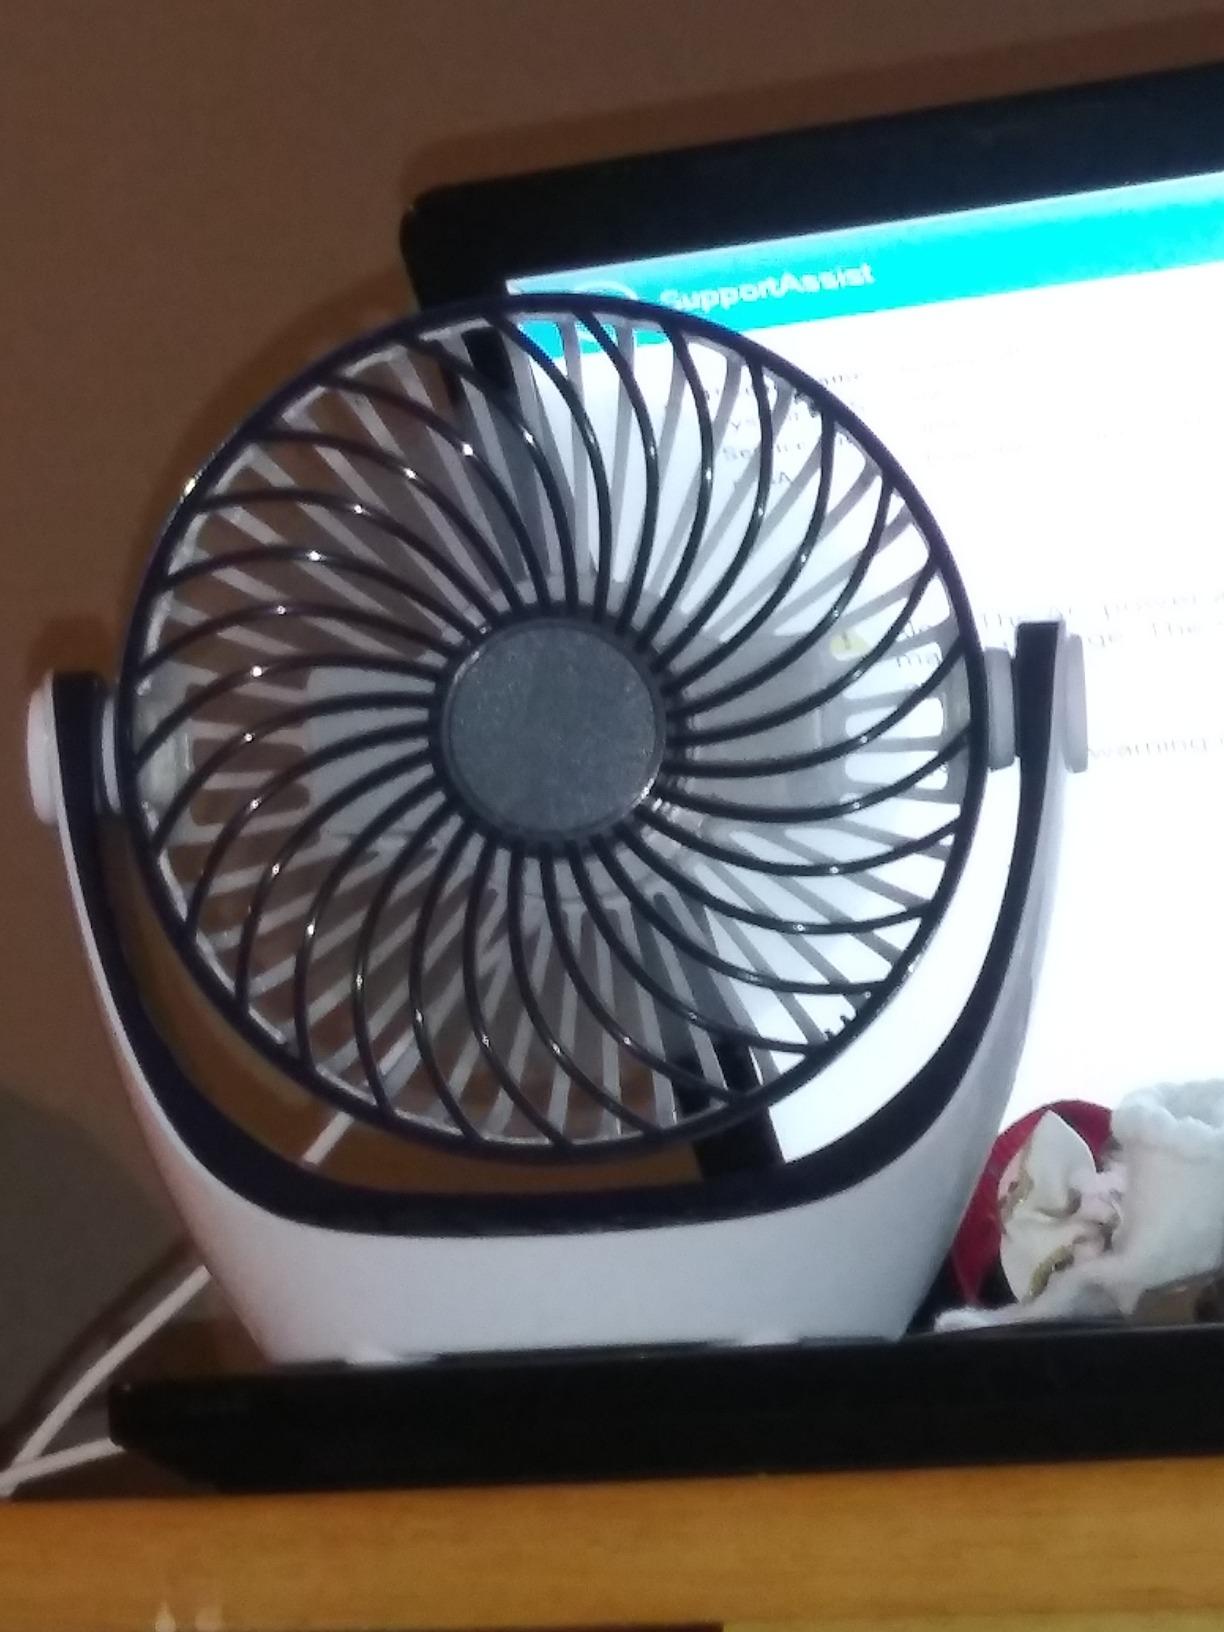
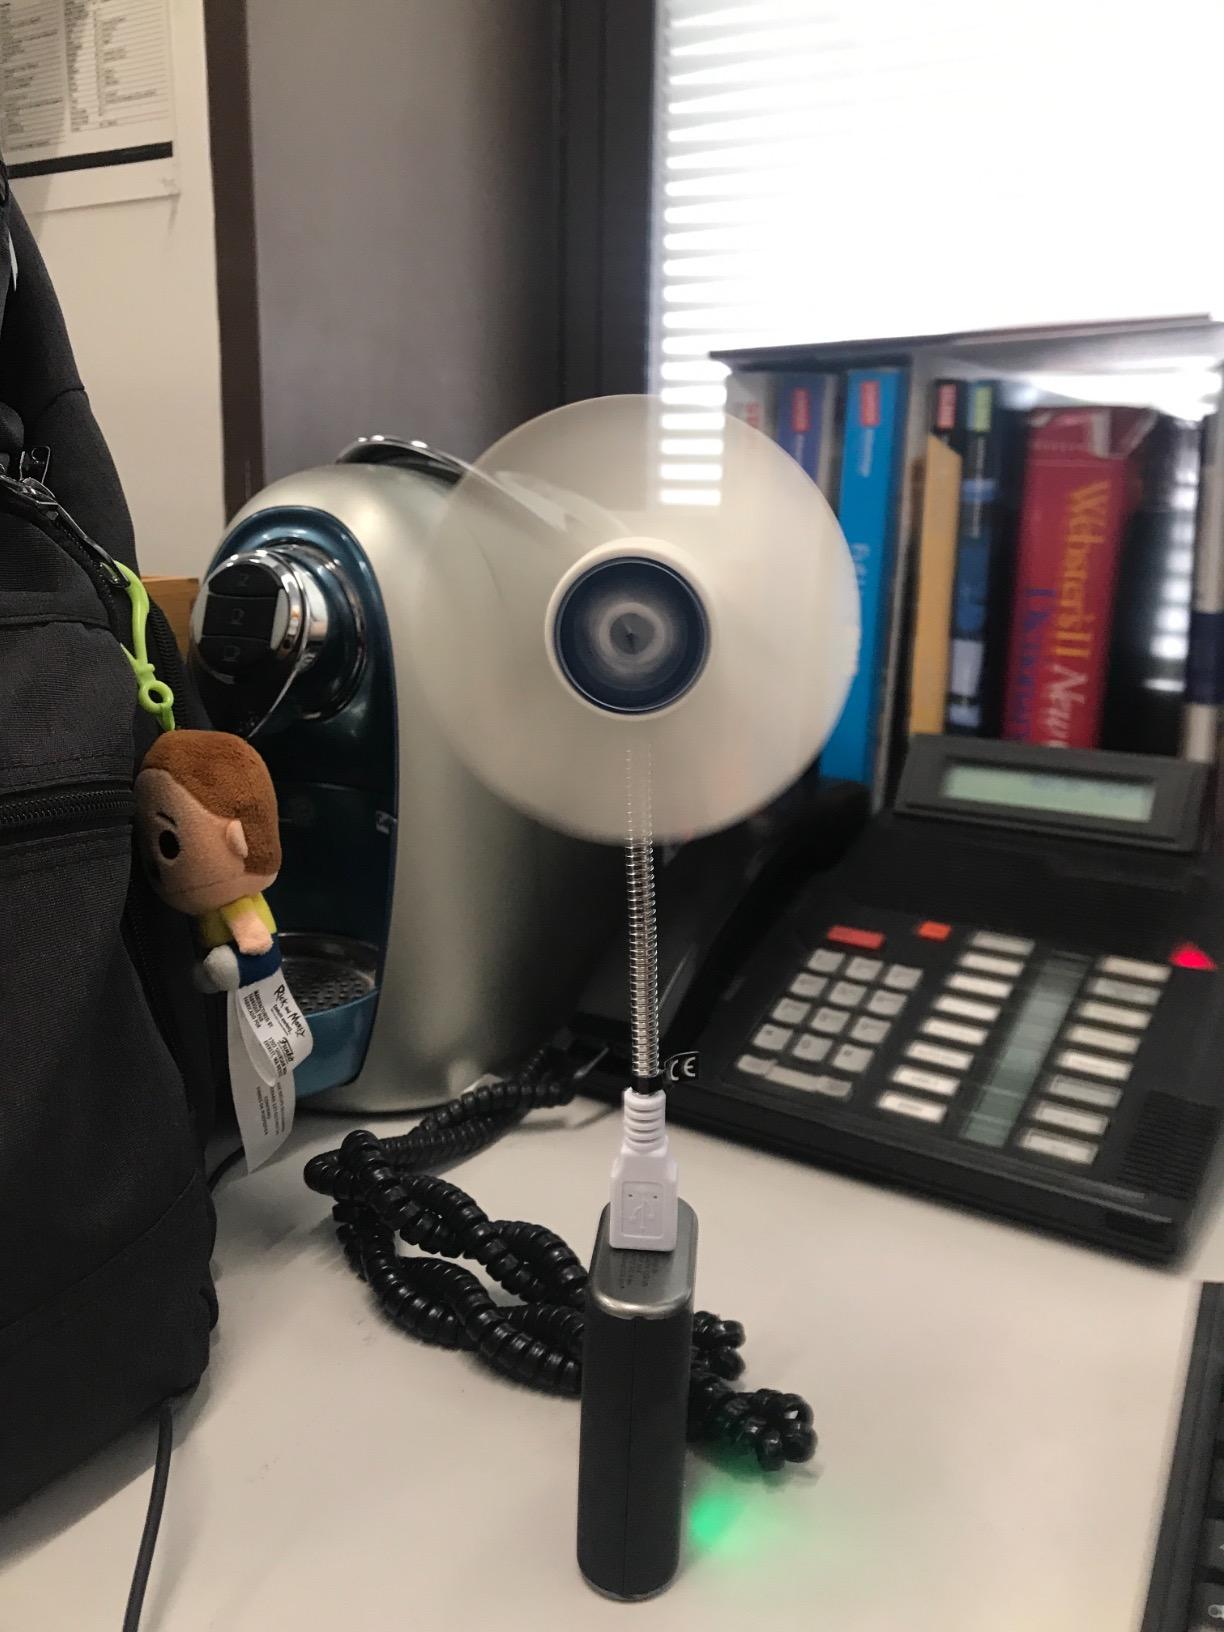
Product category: fan
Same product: no